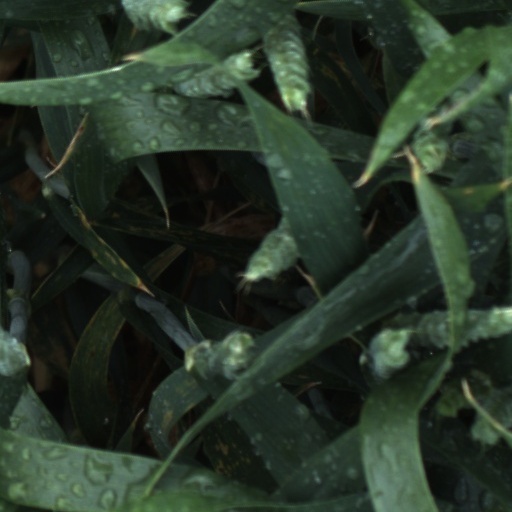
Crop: wheat